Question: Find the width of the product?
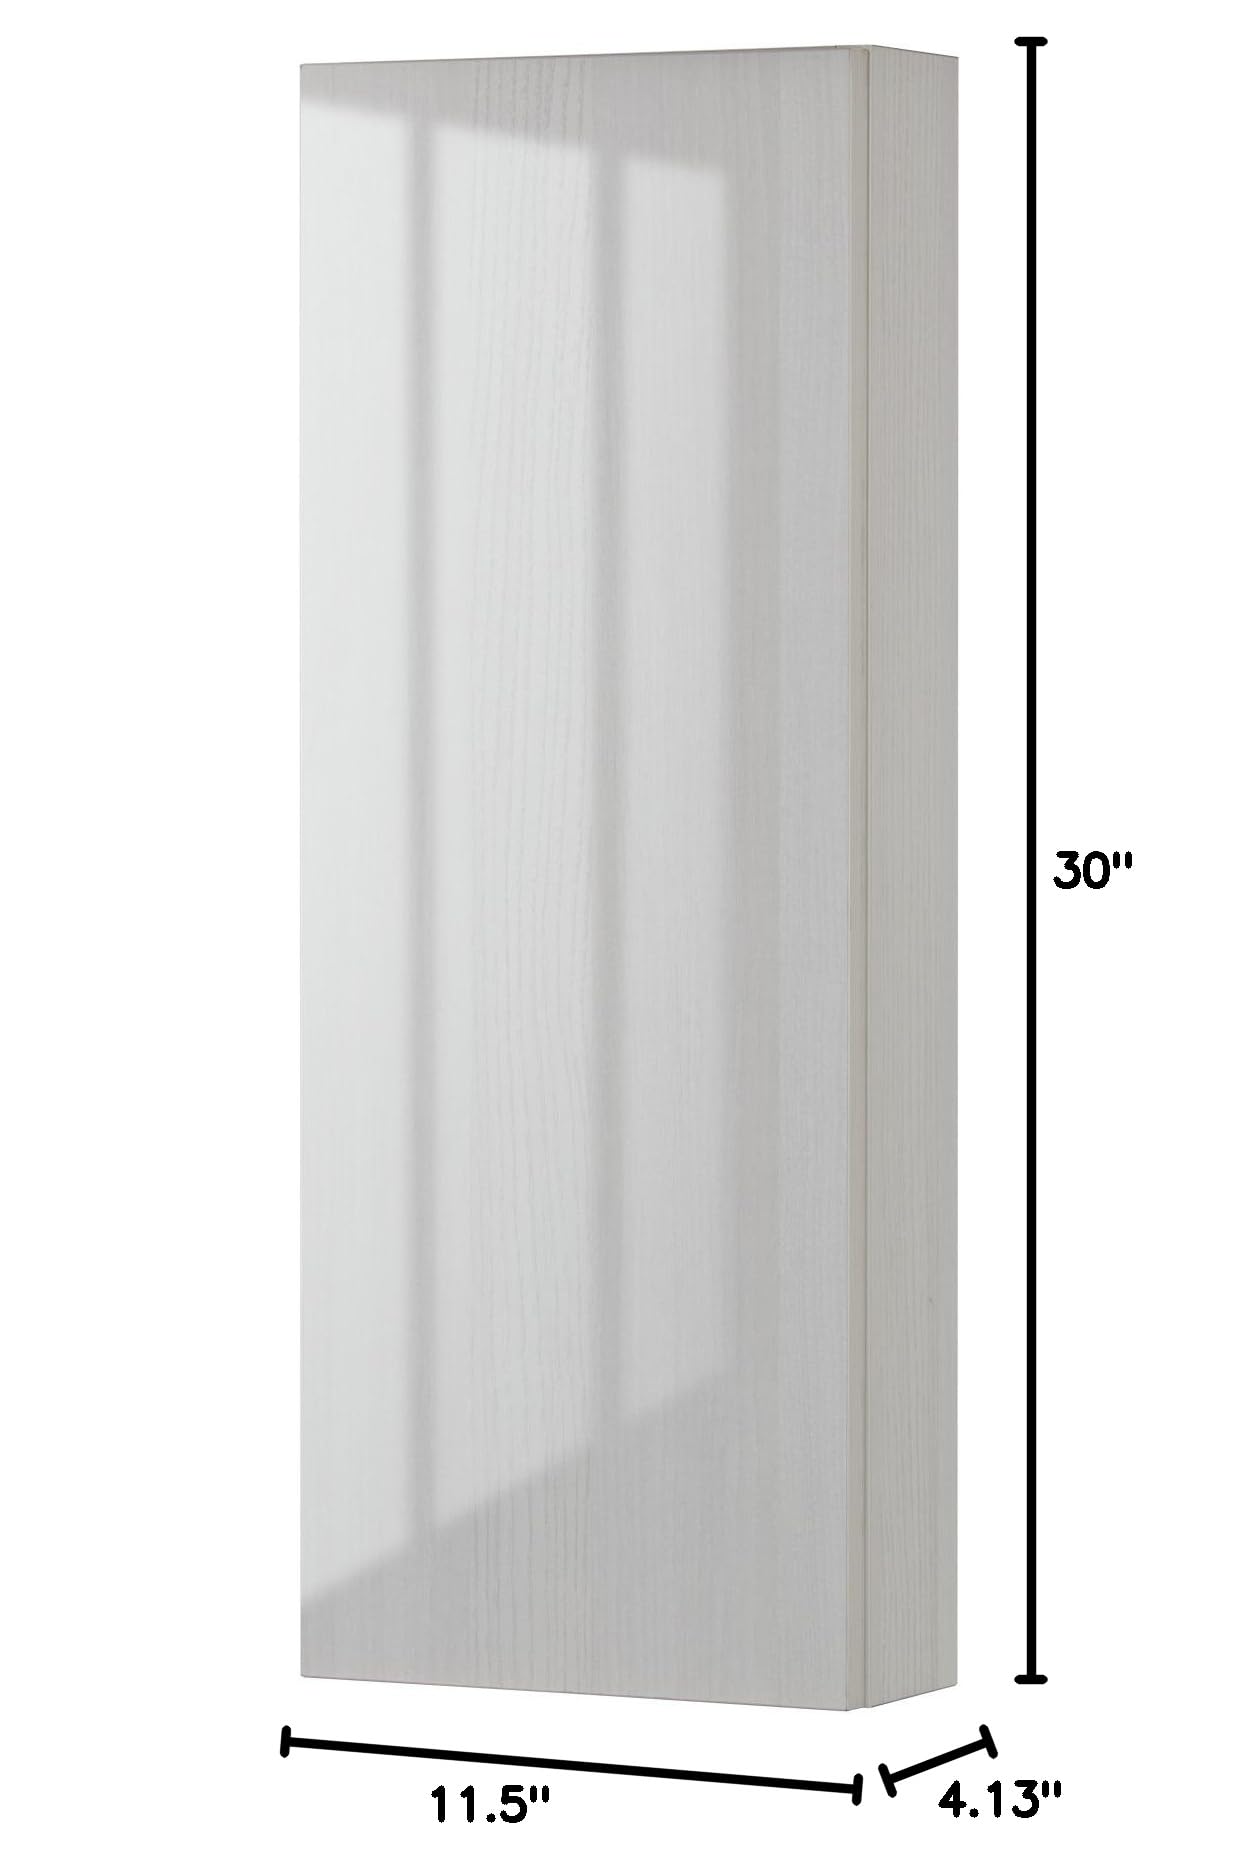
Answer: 11.5 inch